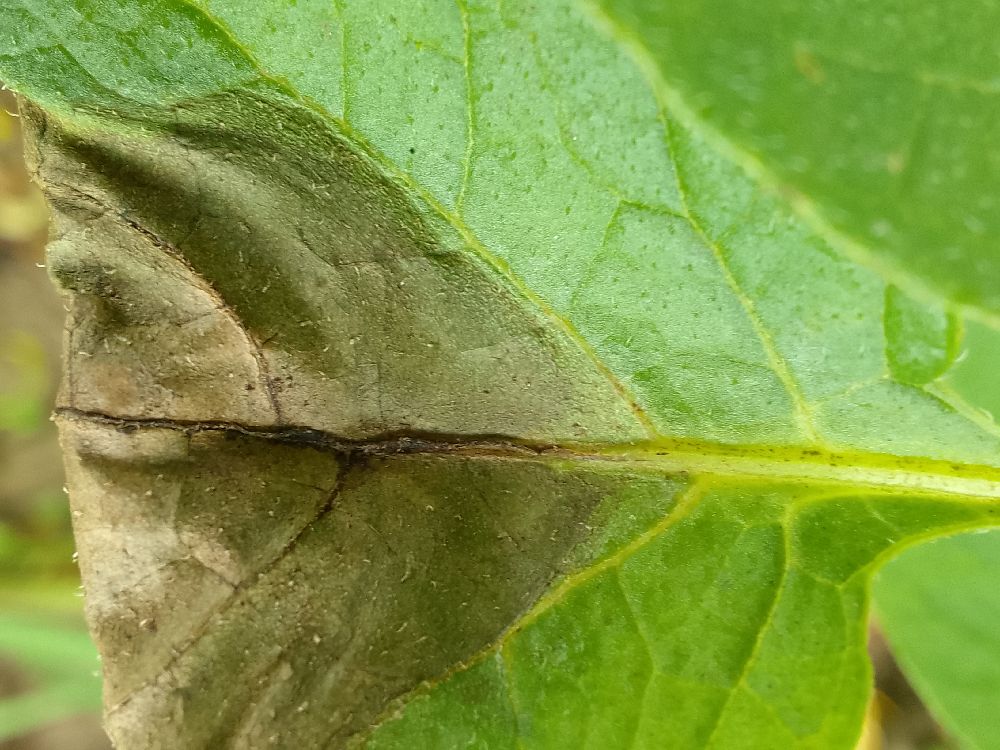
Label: Late blight